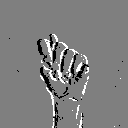
ASL letter: t